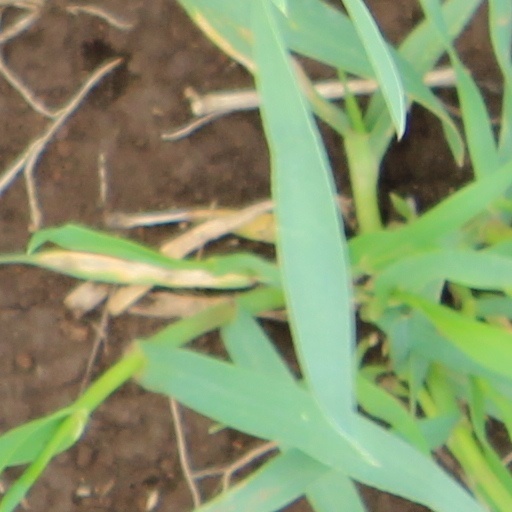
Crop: wheat